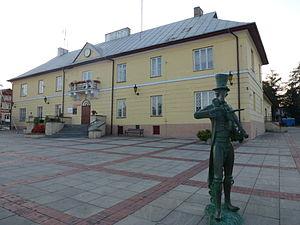
Szczebrzeszyn est une ville de la voïvodie de Lublin, dans le sud-est de la Pologne.